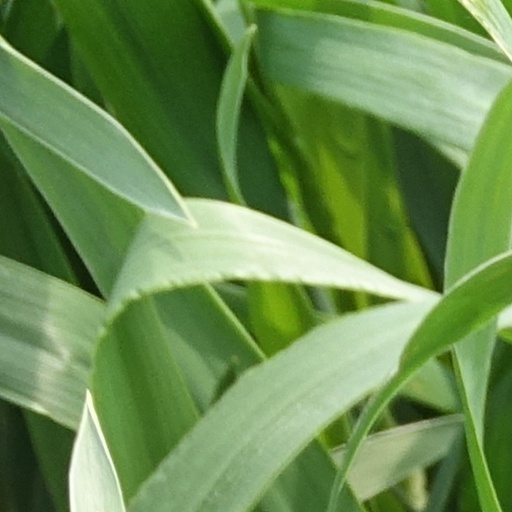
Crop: wheat